Bláthnaid Ní Chofaigh

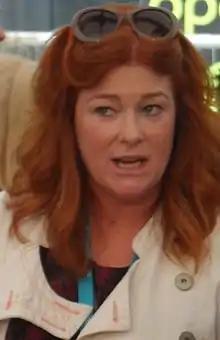
Ní Chofaigh in 2016

Bláthnaid Ní Chofaigh (born 12 November 1970) is an Irish TV presenter, she has presented "Echo Island", "The Afternoon Show" and "Charity ICA Bootcamp". She was a judge in "The All Ireland Talent Show" and participated in "Celebrity Bainisteoir". Since 2020, she has been a presenter on the RTÉ magazine programme "Nationwide".